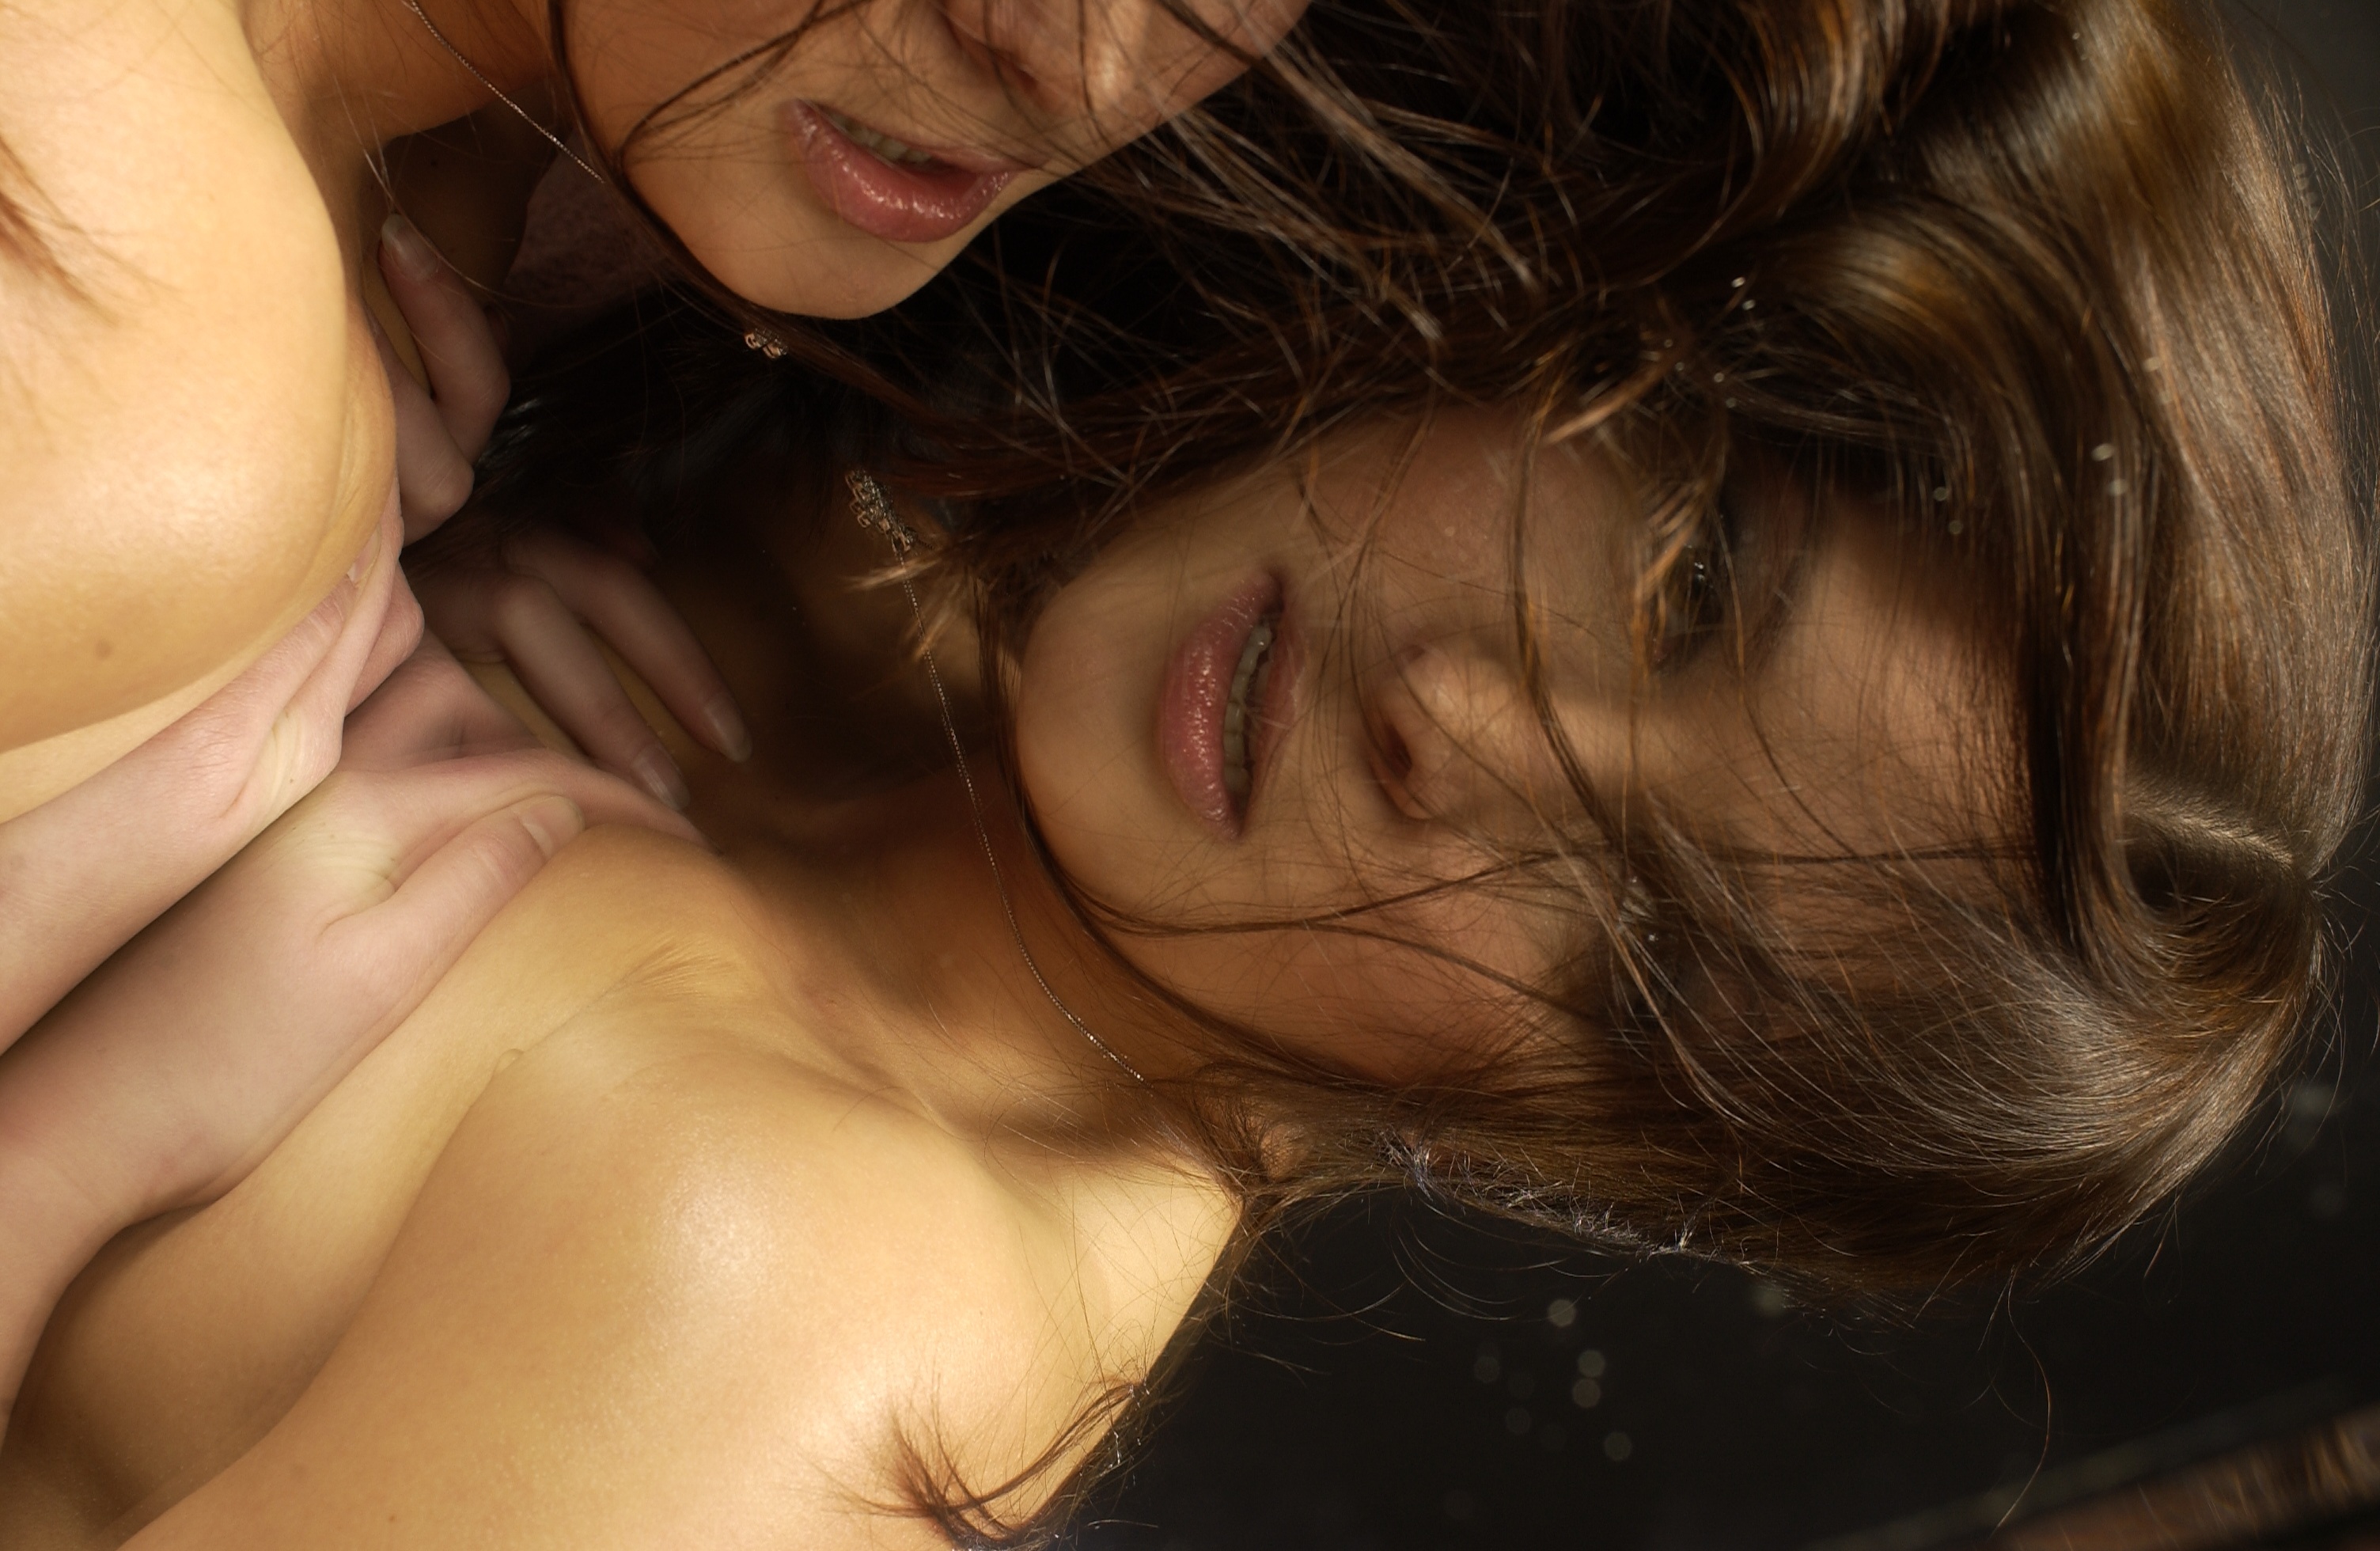
hand, person, girl, woman, hair, play, portrait, model, reflection, romance, child, lady, mouth, long hair, close up, human body, face, eye, head, skin, beauty, sexy, nude, blond, organ, naked, attractive, emotion, interaction, brown hair, sense, miror, art model